Beef noodle soup

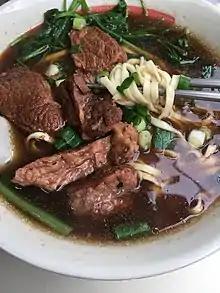
Taiwanese beef noodle soup in Taipei, Taiwan

Lanzhou beef noodles are the version most commonly seen in mainland China, and are a Chinese Muslim style of beef noodle, also known as clear-broth or consommé-stewed beef noodle. They often use halal (or "qingzhen") meat and contain no soy sauce, resulting in a lighter taste that may be flavoured by salt and herbs. Local lore attributes their creation to Ma Baozi, a Hui Chinese man from Lanzhou. In Lanzhou, capital of Gansu, Lanzhou beef lamian is usually served with clear soup and one hand-pulled lamian noodle per bowl. In halal restaurants, only quality local beef from the Southern Yellow cattle prepared by the local halal butcher is used for the beef noodle. Chinese radish and specially cooked spicy oil are also indispensable partners to Lanzhou beef noodles. These ingredients are known as "One Clear, Two White, Three Red, Four Green, Five Yellow", referring to clear soup, white radish, red chili oil, green leek and yellow noodles respectively. In overseas Chinese communities in North America, this food can be found in Chinese restaurants. In Mainland China, a large bowl of it is often taken as a whole meal with or without any side dish.